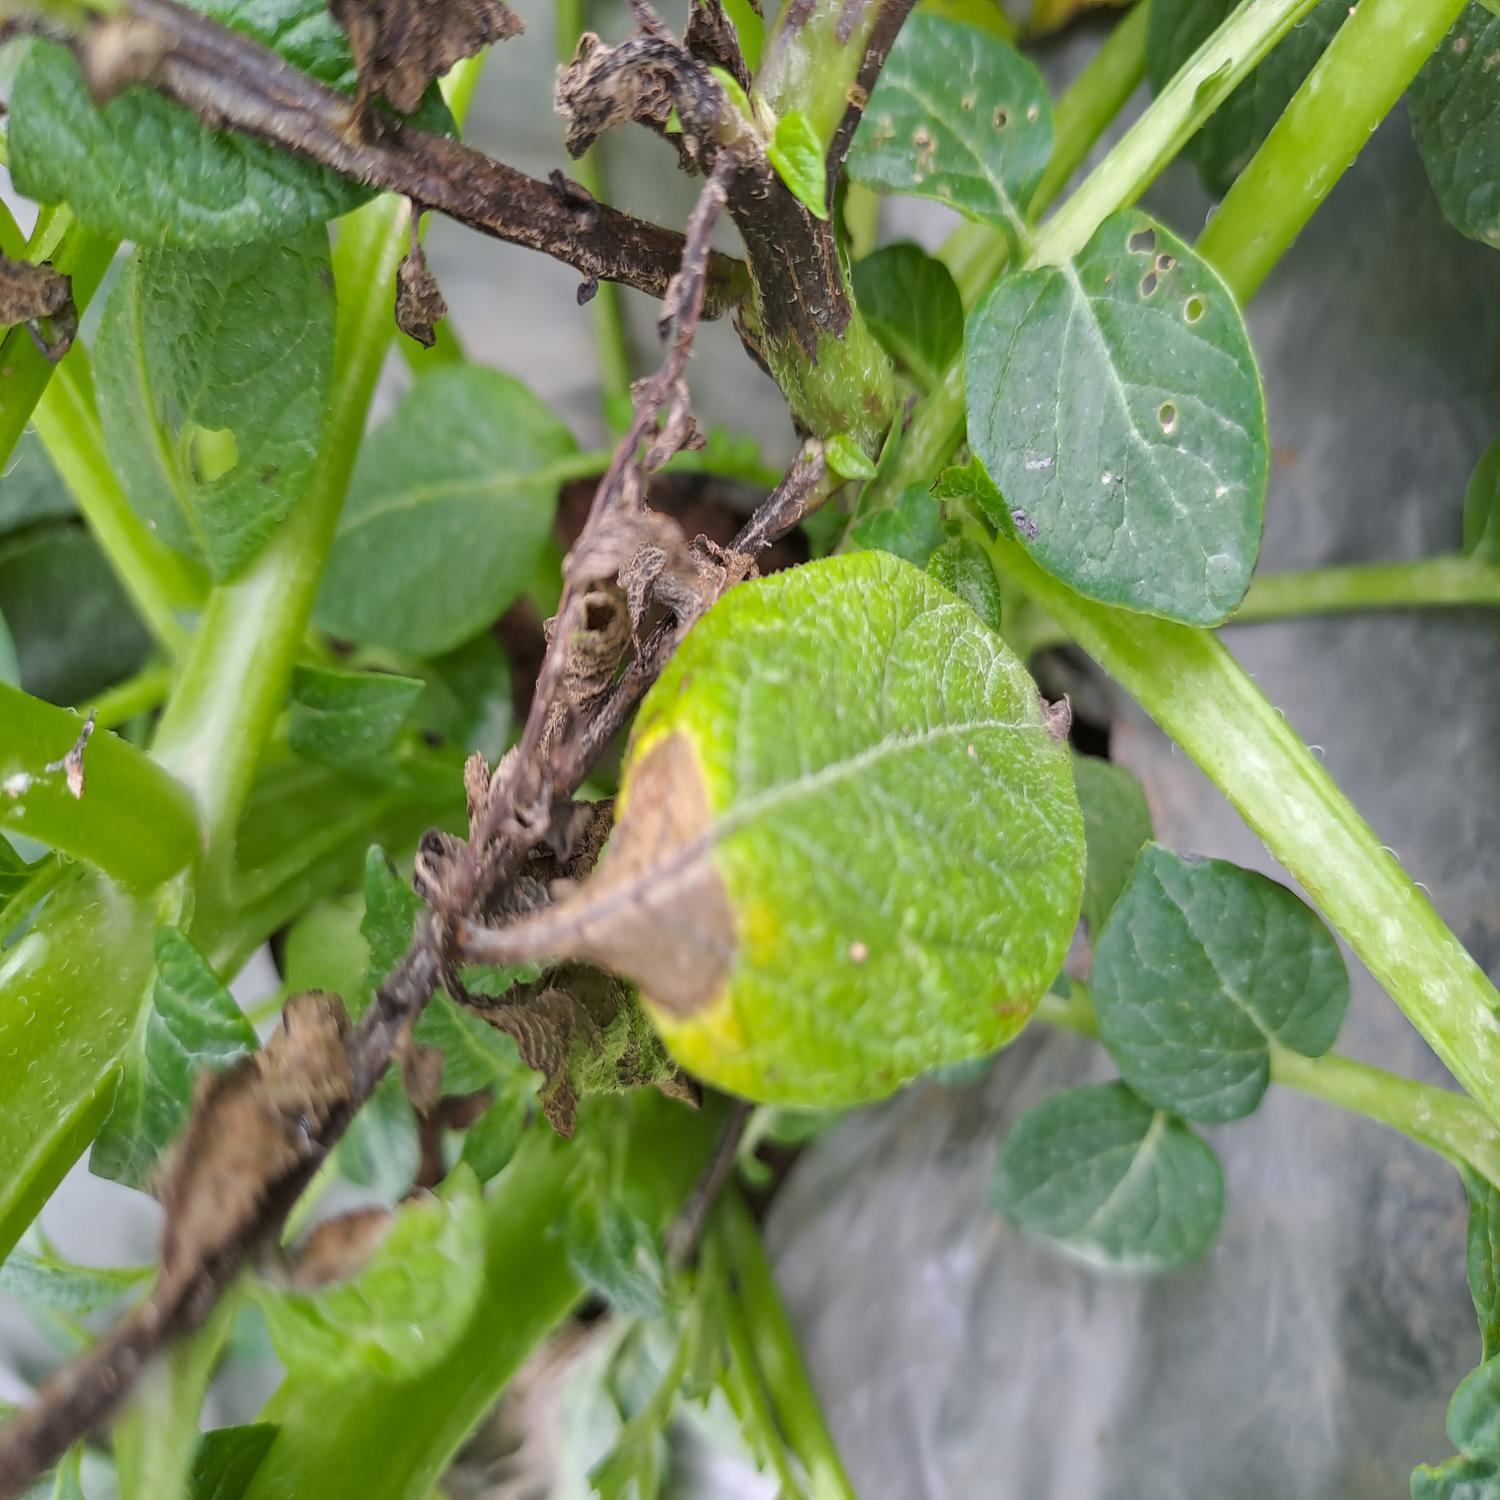
Label: Fungi